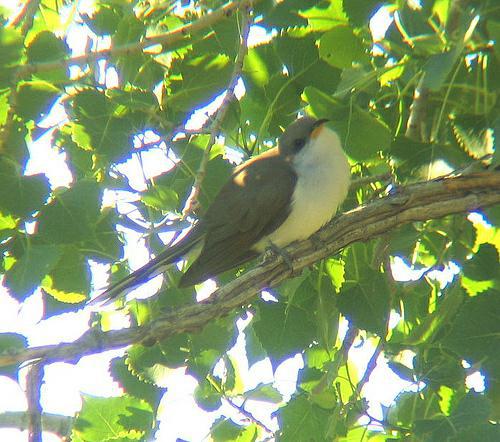
A photo of a yellow billed cuckoo